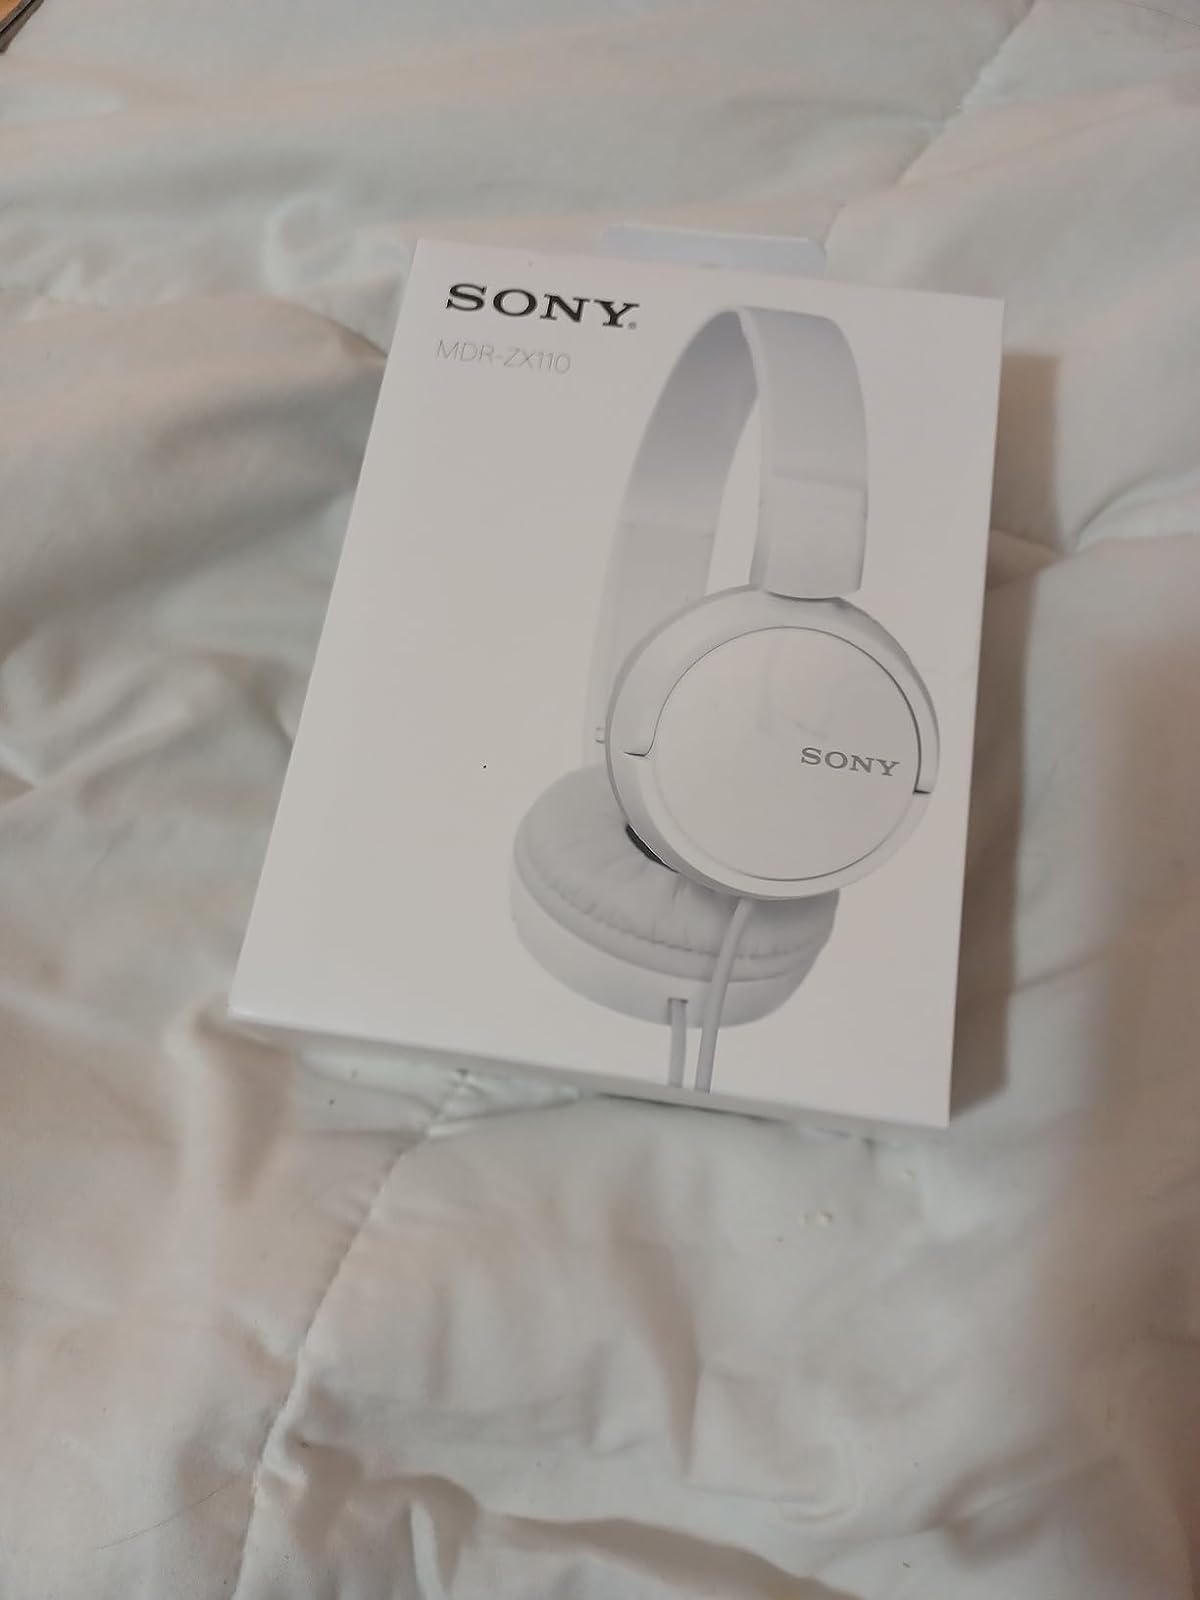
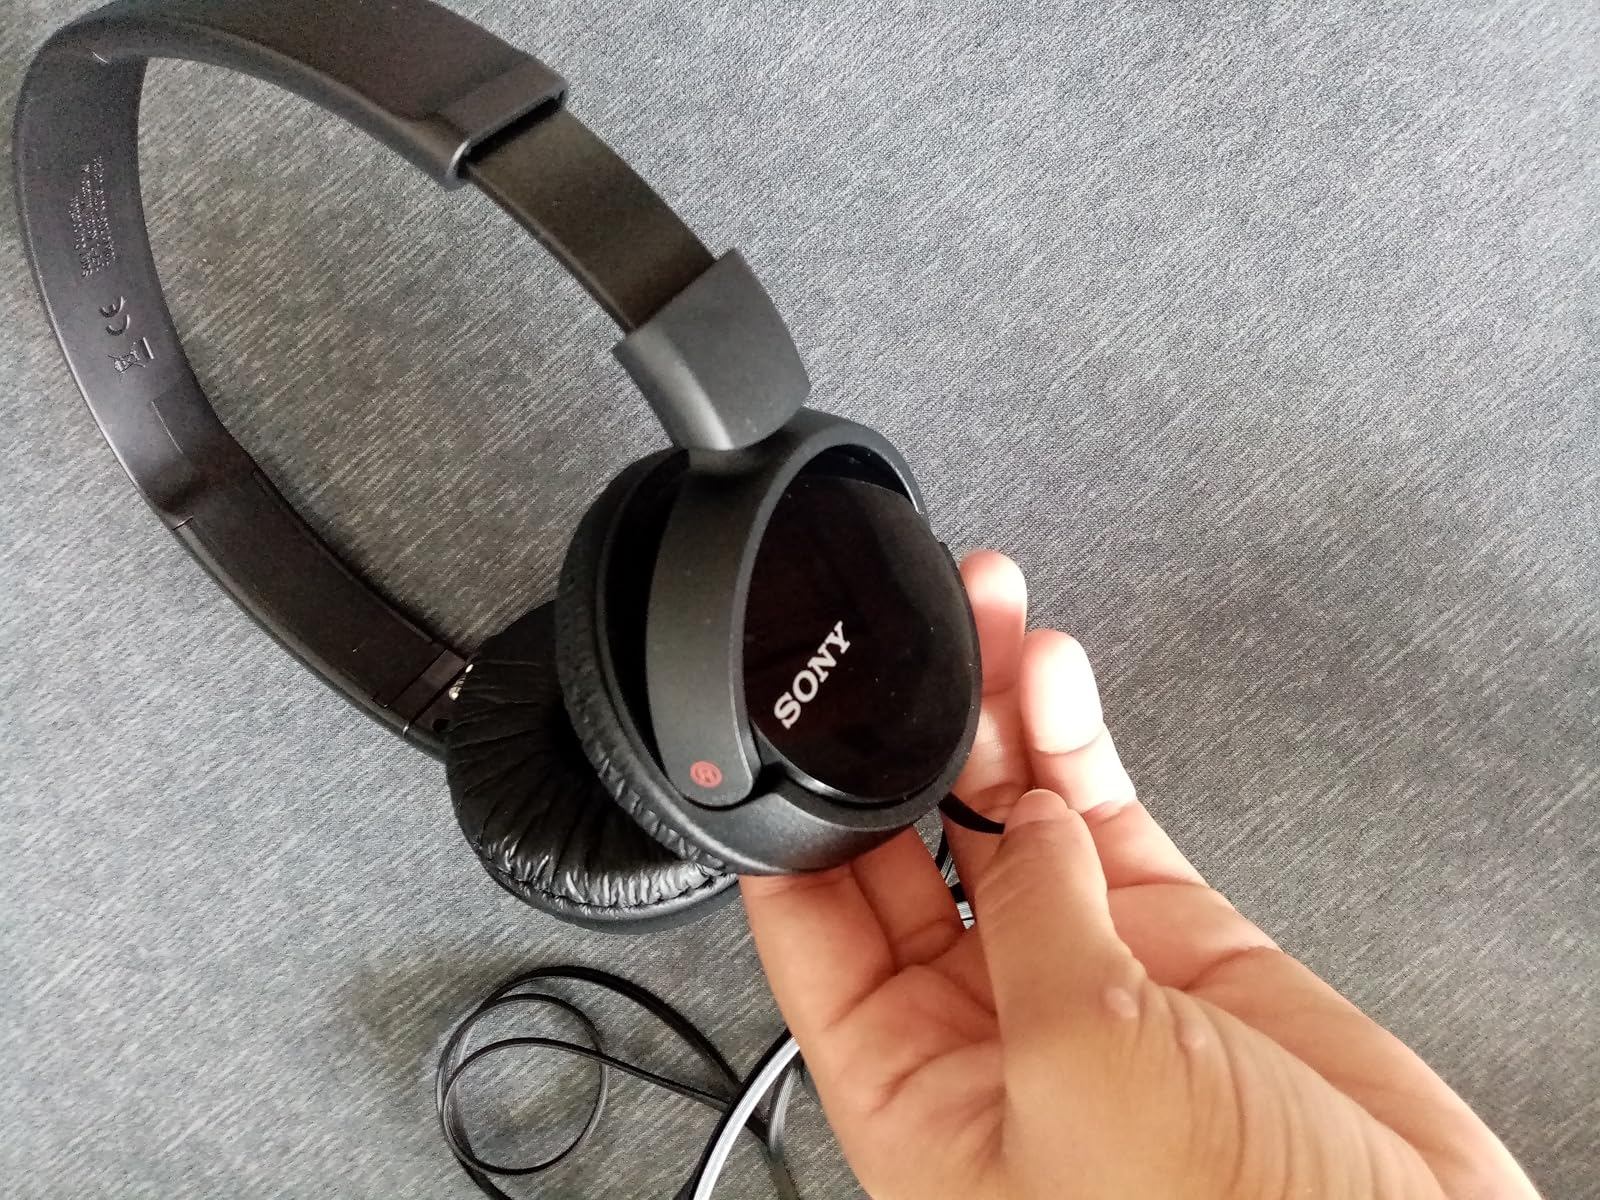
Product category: headphones
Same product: no